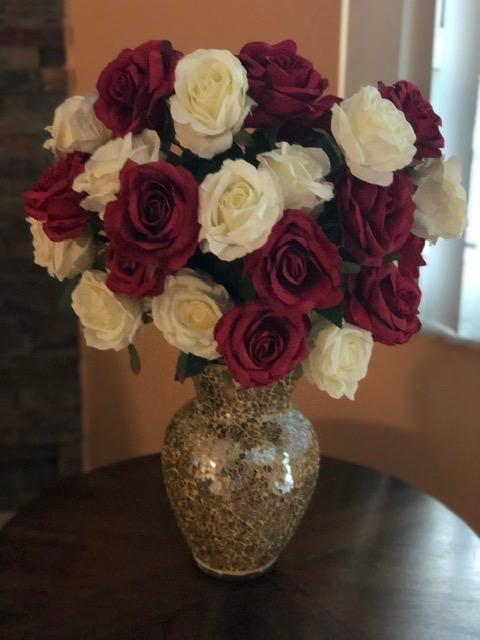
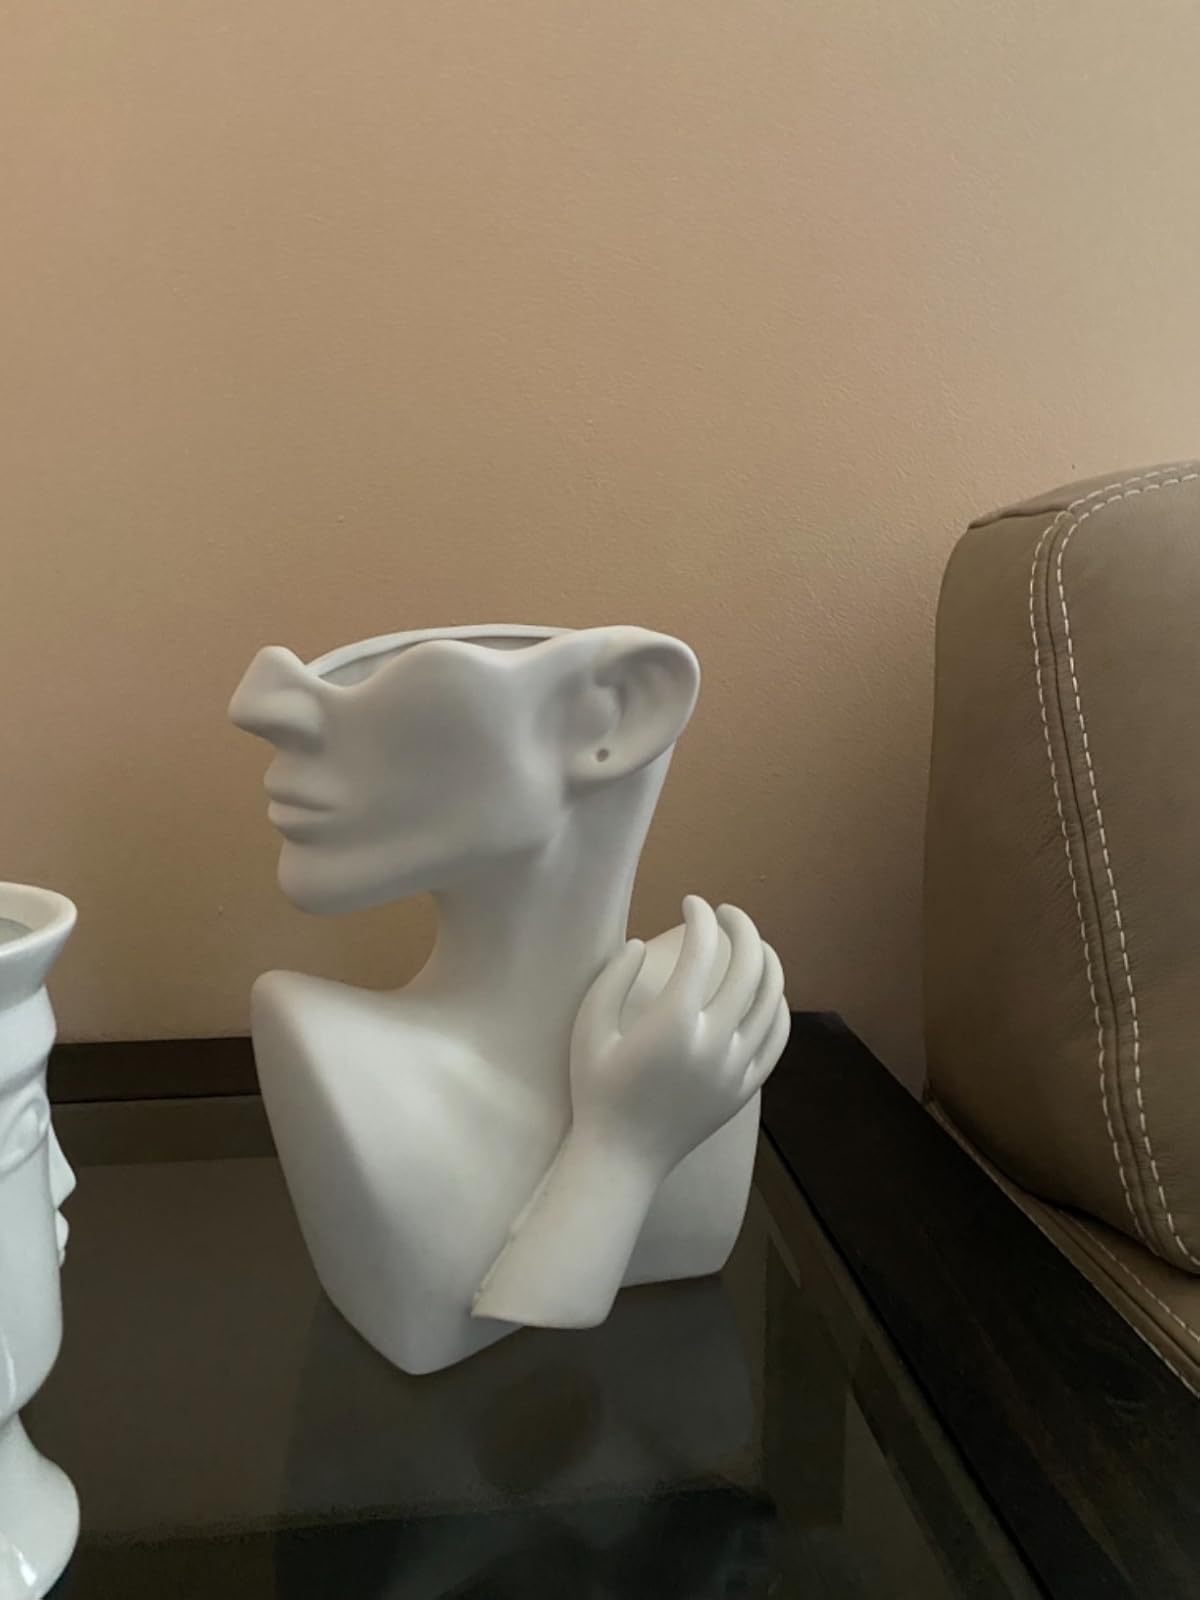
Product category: vase
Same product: no